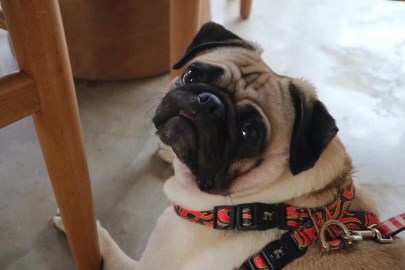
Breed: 798-n000130-pug